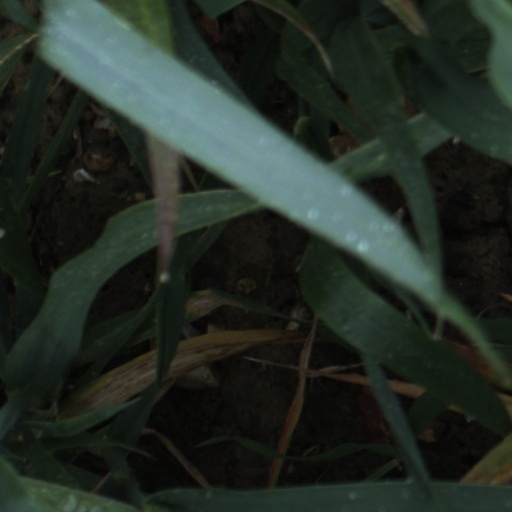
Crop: wheat